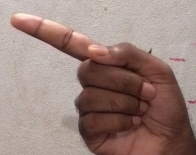
ASL sign: G